Aboriginal title in Louisiana

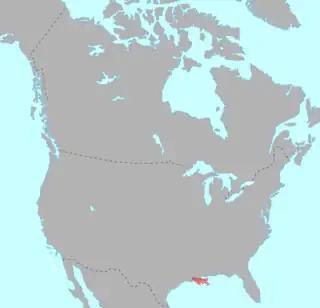
The Chitimacha's ancestral territory

The Chitimacha brought suit in the United States District Court for the Western District of Louisiana in July 1977 (complaint amended July 1979) claiming a large tract in St. Mary Parish, Louisiana. The land in the tract was conveyed from the tribe in three 18th century transactions, allegedly in violation of the Nonintercourse Act. The three sales, which occurred under Spanish rule, deeded land to Phillip Verret (September 10, 1794), Frederick Pellerin (October 1, 1794), and Marie Joseph (June 22, 1799). Eighty land owners were named as defendants. Judge W. Eugene Davis granted summary judgement to the landowners.